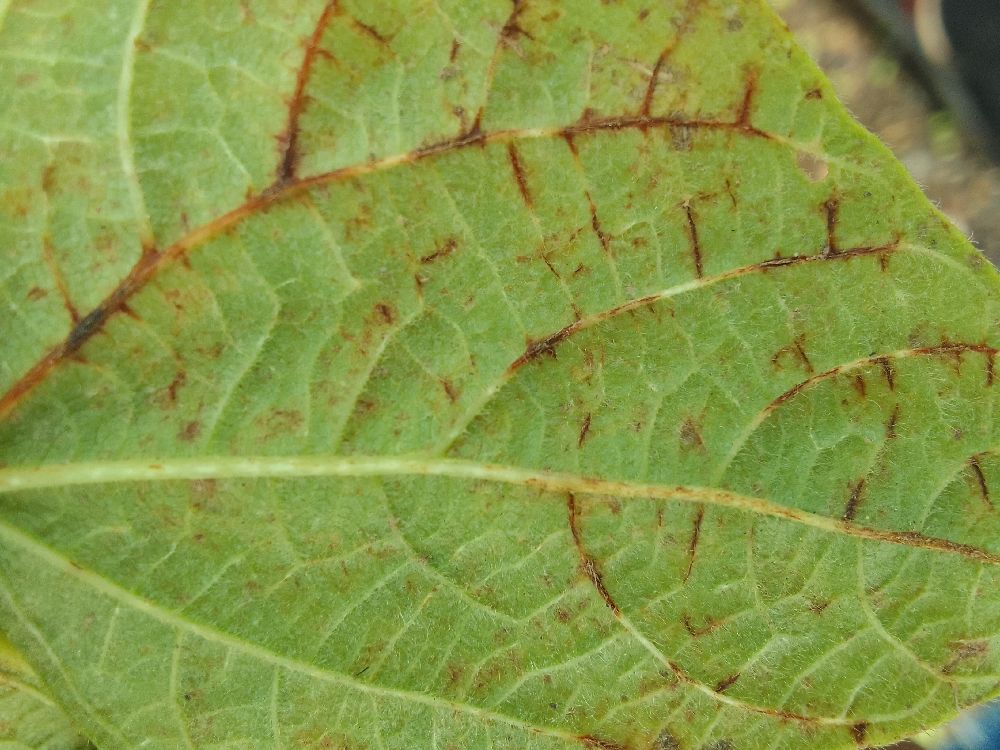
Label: anthracnose